Kanō school

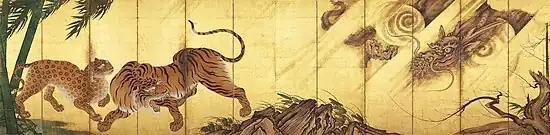
Pair of screens with tigers scared by a storm-dragon by Kanō Sanraku, 17th century, each 1.78 × 3.57 metres.

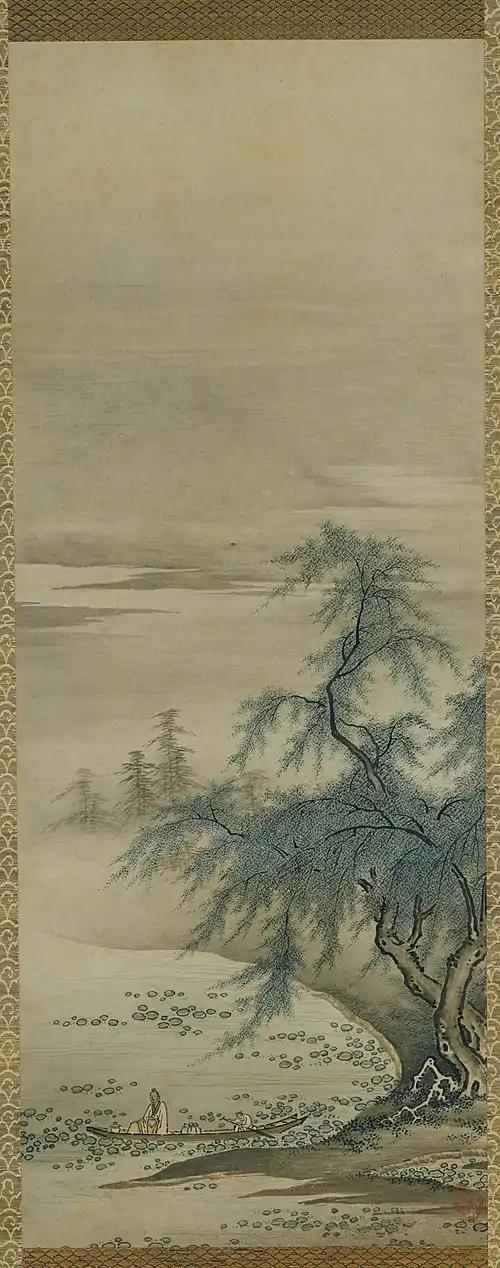
"Zhou Maoshu Appreciating Lotuses" A hanging scroll painted by Kanō Masanobu

The school was founded by the very long-lived Kanō Masanobu (1434–1530), who was the son of Kagenobu, a samurai and amateur painter. Masanobu was a contemporary of Sesshū (1420–1506), a leader of the revival of Chinese influence, who had actually visited China in mid-career, in around 1467. Sesshū may have been a student of Shūbun, recorded from about 1414 (as an apprentice) and 1465, another key figure in the revival of Chinese idealist traditions in Japanese painting. Masanobu began his career in Shūbun's style, and works are recorded between 1463 and 1493. He was appointed court artist to the Muromachi government, and his works evidently included landscape ink wash paintings in a Chinese style, as well as figure paintings and birds and flowers. Few works certainly from his hand survive; they include a large screen with a crane in a snowy landscape in the "Shinju-an", a sub-temple of "Daitoku-ji". Masanobu's Chinese-style "Zhou Maoshu Appreciating Lotuses" in the Kyushu National Museum (illustrated left) is a National Treasure of Japan.